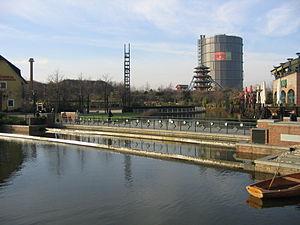
Dans le tableau qui suit sont répertoriées les villes allemandes de plus de 50 000 habitants, l'évolution de leur population au travers des années 1980, 1990, 2000 et 2010, ainsi que le Land auquel elles appartiennent. Ces chiffres tiennent compte du territoire et des frontières politiques de la ville, sans englober les périphéries politiquement indépendantes.